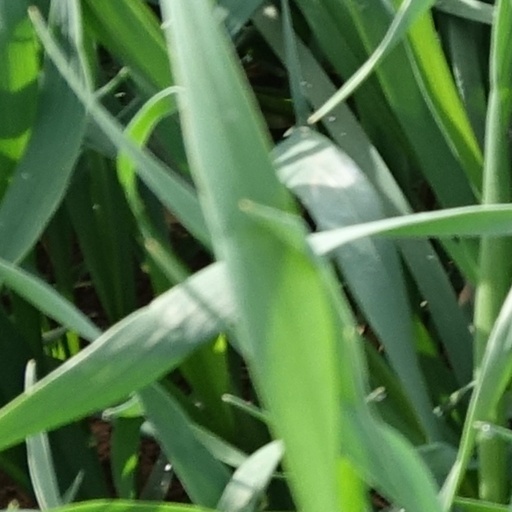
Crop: wheat